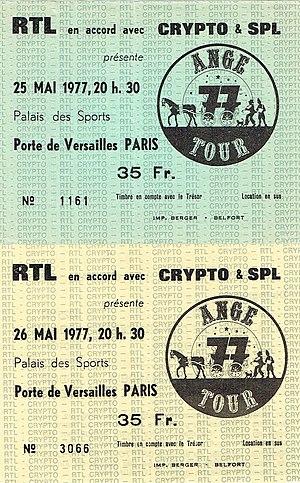
Billets de concert de Ange 25 et 26 Mai 1977 au Palais des sports de Paris
Tome VI est un album enregistré en public du groupe français de rock progressif Ange. Il fut réalisé en 1977 sur le label Disques Philips.